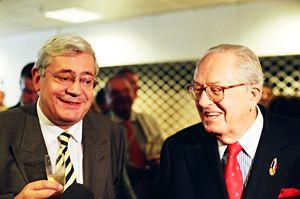
L'immunité parlementaire est une disposition du statut des parlementaires qui a pour objet de les protéger dans le cadre de leurs fonctions des mesures d'intimidation venant du pouvoir politique ou des pouvoirs privés et de garantir leur indépendance et celle du Parlement. Une forme d'immunité parlementaire existe dans de nombreux pays.